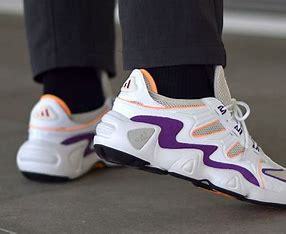
Brand: Adidas
Model: FYW S 97